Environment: real
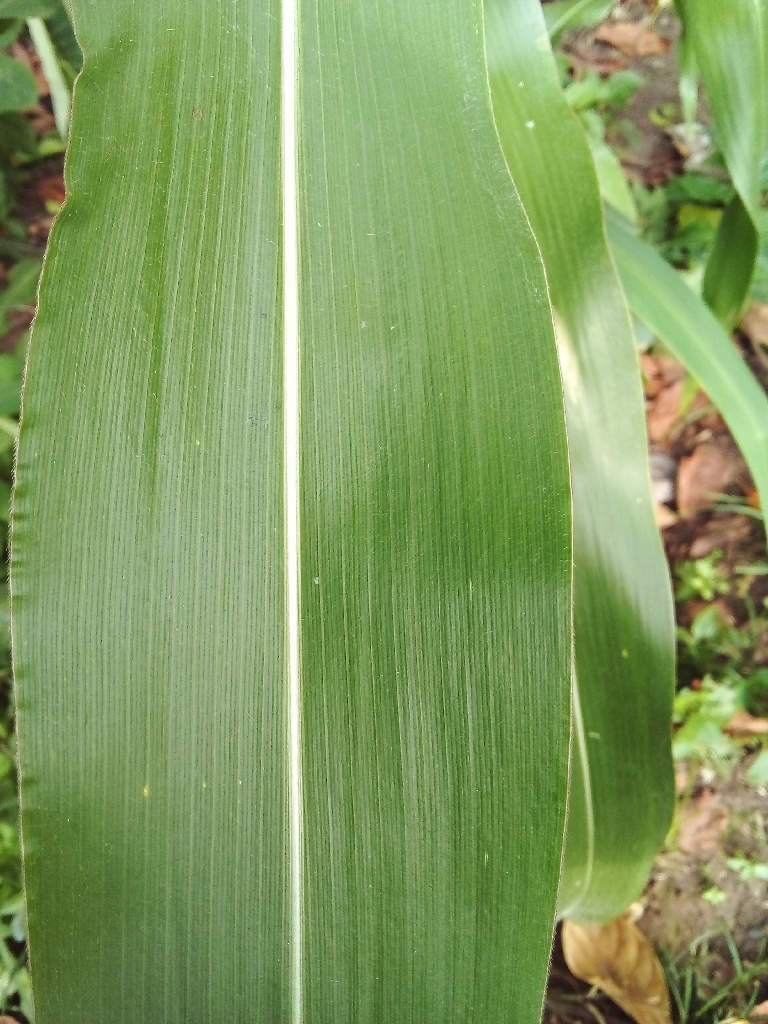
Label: healthy